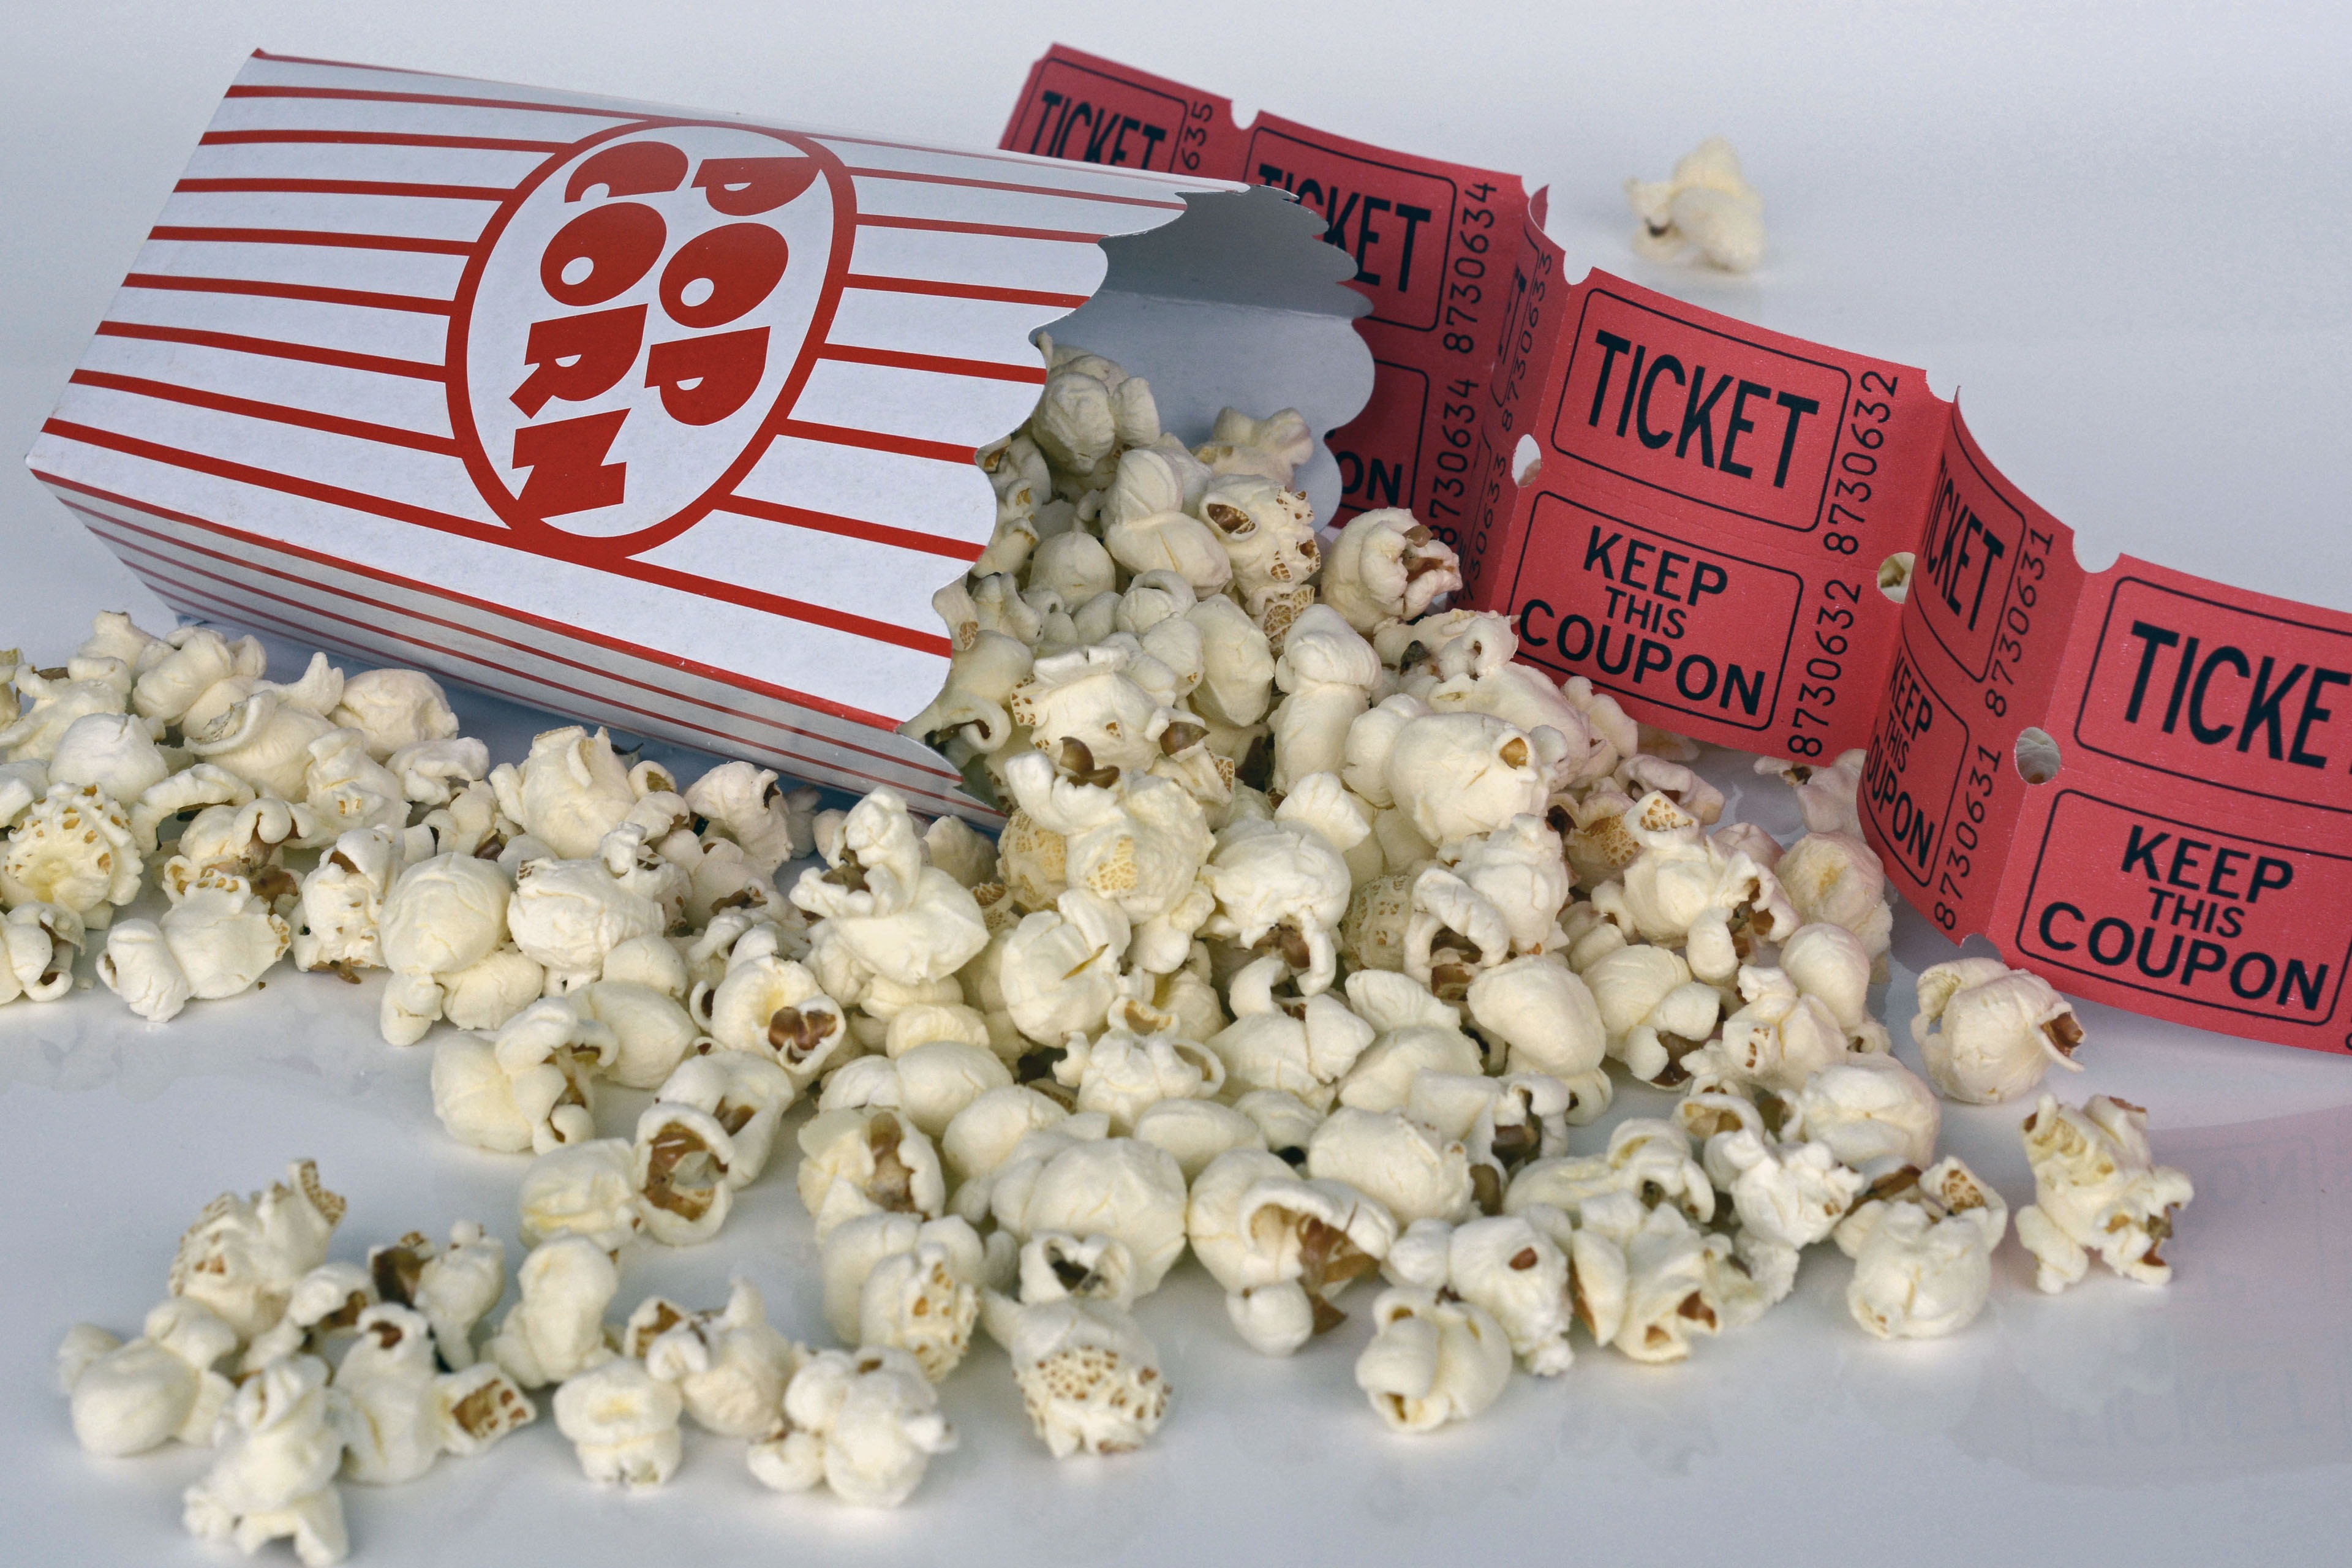
film, dish, food, produce, show, corn, snack, delicious, popcorn, bucket, striped, salty, container, tasty, cinema, theater, cardboard, entry, entertainment, ticket, intake, coupon, salted, snack food, kettle corn